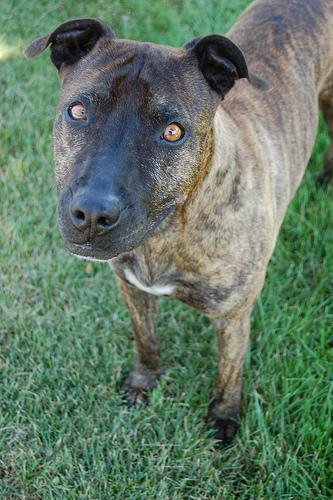
staffordshire bull terrier